CEvin Key

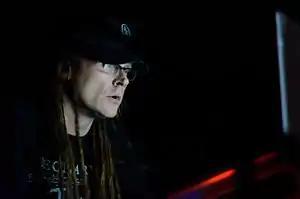
cEvin Key performing in San Francisco, 2011

Kevin William Crompton (born February 13, 1961), known professionally as cEvin Key, is a Canadian musician, songwriter, producer, and composer. He is best known as a member of the industrial music group Skinny Puppy, which he co-founded in 1982 with singer Nivek Ogre. Initially a side project while he was with the new wave band Images in Vogue, Skinny Puppy quickly became his primary musical outlet after landing a record deal with Nettwerk Records in 1984.